Temple of Vesta, Tivoli

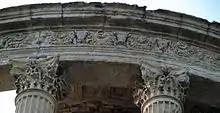
The rich order was admired and often copied

Careful measured drawings of the 'Temple of Vesta" were published by Antoine Desgodetz (1682) who gave elevation and plan as well as carefully rendered details of the carved capitals and the frieze. in the following century both Giuseppe Vasi and Giovanni Battista Piranesi made etchings and engravings of the "Temple of Vesta".